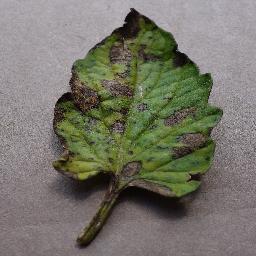
Label: Tomato___Early_blight